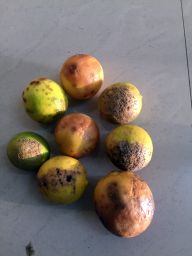
Fruit: Lime
Quality: Bad